The Mark, Tom, and Travis Show (The Enema Strikes Back!)

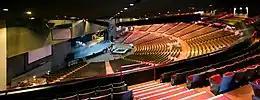
A panorama of Universal Amphitheatre in 2007

Capturing the band's stage show with a live album was designed to satisfy fans between new studio albums. The content of "The Mark, Tom and Travis Show" was recorded at two concerts in California. These shows—a part of the band's first arena outing, the Loserkids Tour—took place on November 4, 1999, at the Bill Graham Civic Auditorium in San Francisco, California, and November 5, 1999, at Universal Amphitheatre in Universal City, California. The album was titled after the band's 2000 worldwide tour, while the subtitle alludes to both "Enema of the State" and the "Star Wars" film "The Empire Strikes Back". The recordings were captured by Le Mobile, a California-based mobile recording unit. Le Mobile has also recorded live albums for artists such as the Offspring, Van Morrison, Kenny G, and Robin Thicke.